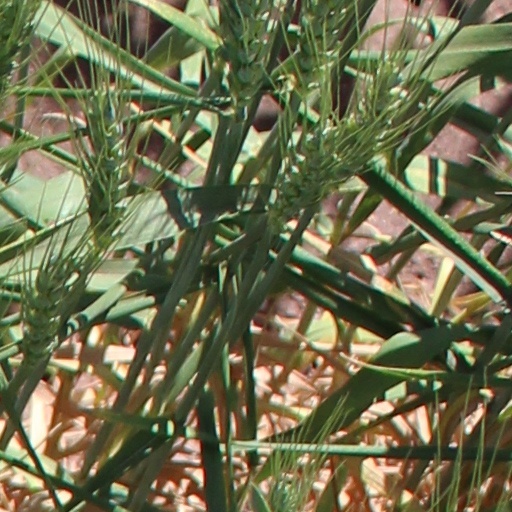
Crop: wheat